Queen of Reversals

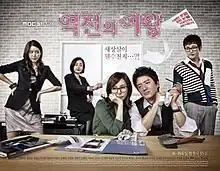
Promotional poster

Queen of Reversals is a 2010 South Korean television series, starring Kim Nam-joo, Jung Joon-ho, Park Si-hoo and Chae Jung-an. It is about a career woman who experiences the many ups, downs, and reversals of work, family, and romance as she falls in and out of love and marriage. It aired on MBC from October 18, 2010 to February 1, 2011 on Mondays and Tuesdays at 21:55 for 31 episodes.